Anti–People's Republic of China sentiment

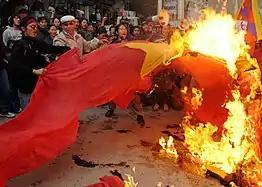
Anti-Chinese government protest by Tibetans in India in 2008

Although Hong Kong's sovereignty was returned to China in 1997, only a small minority of its inhabitants consider themselves to be exclusively Chinese. According to a 2014 survey from the University of Hong Kong, 42.3% of respondents identified themselves as "Hong Kong citizens", versus only 17.8% who identified themselves as "Chinese citizens", and 39.3% gave themselves a mixed identity (a Hong Kong Chinese or a Hong Konger who was living in China). By 2019, almost no Hong Kong youth identified as Chinese.